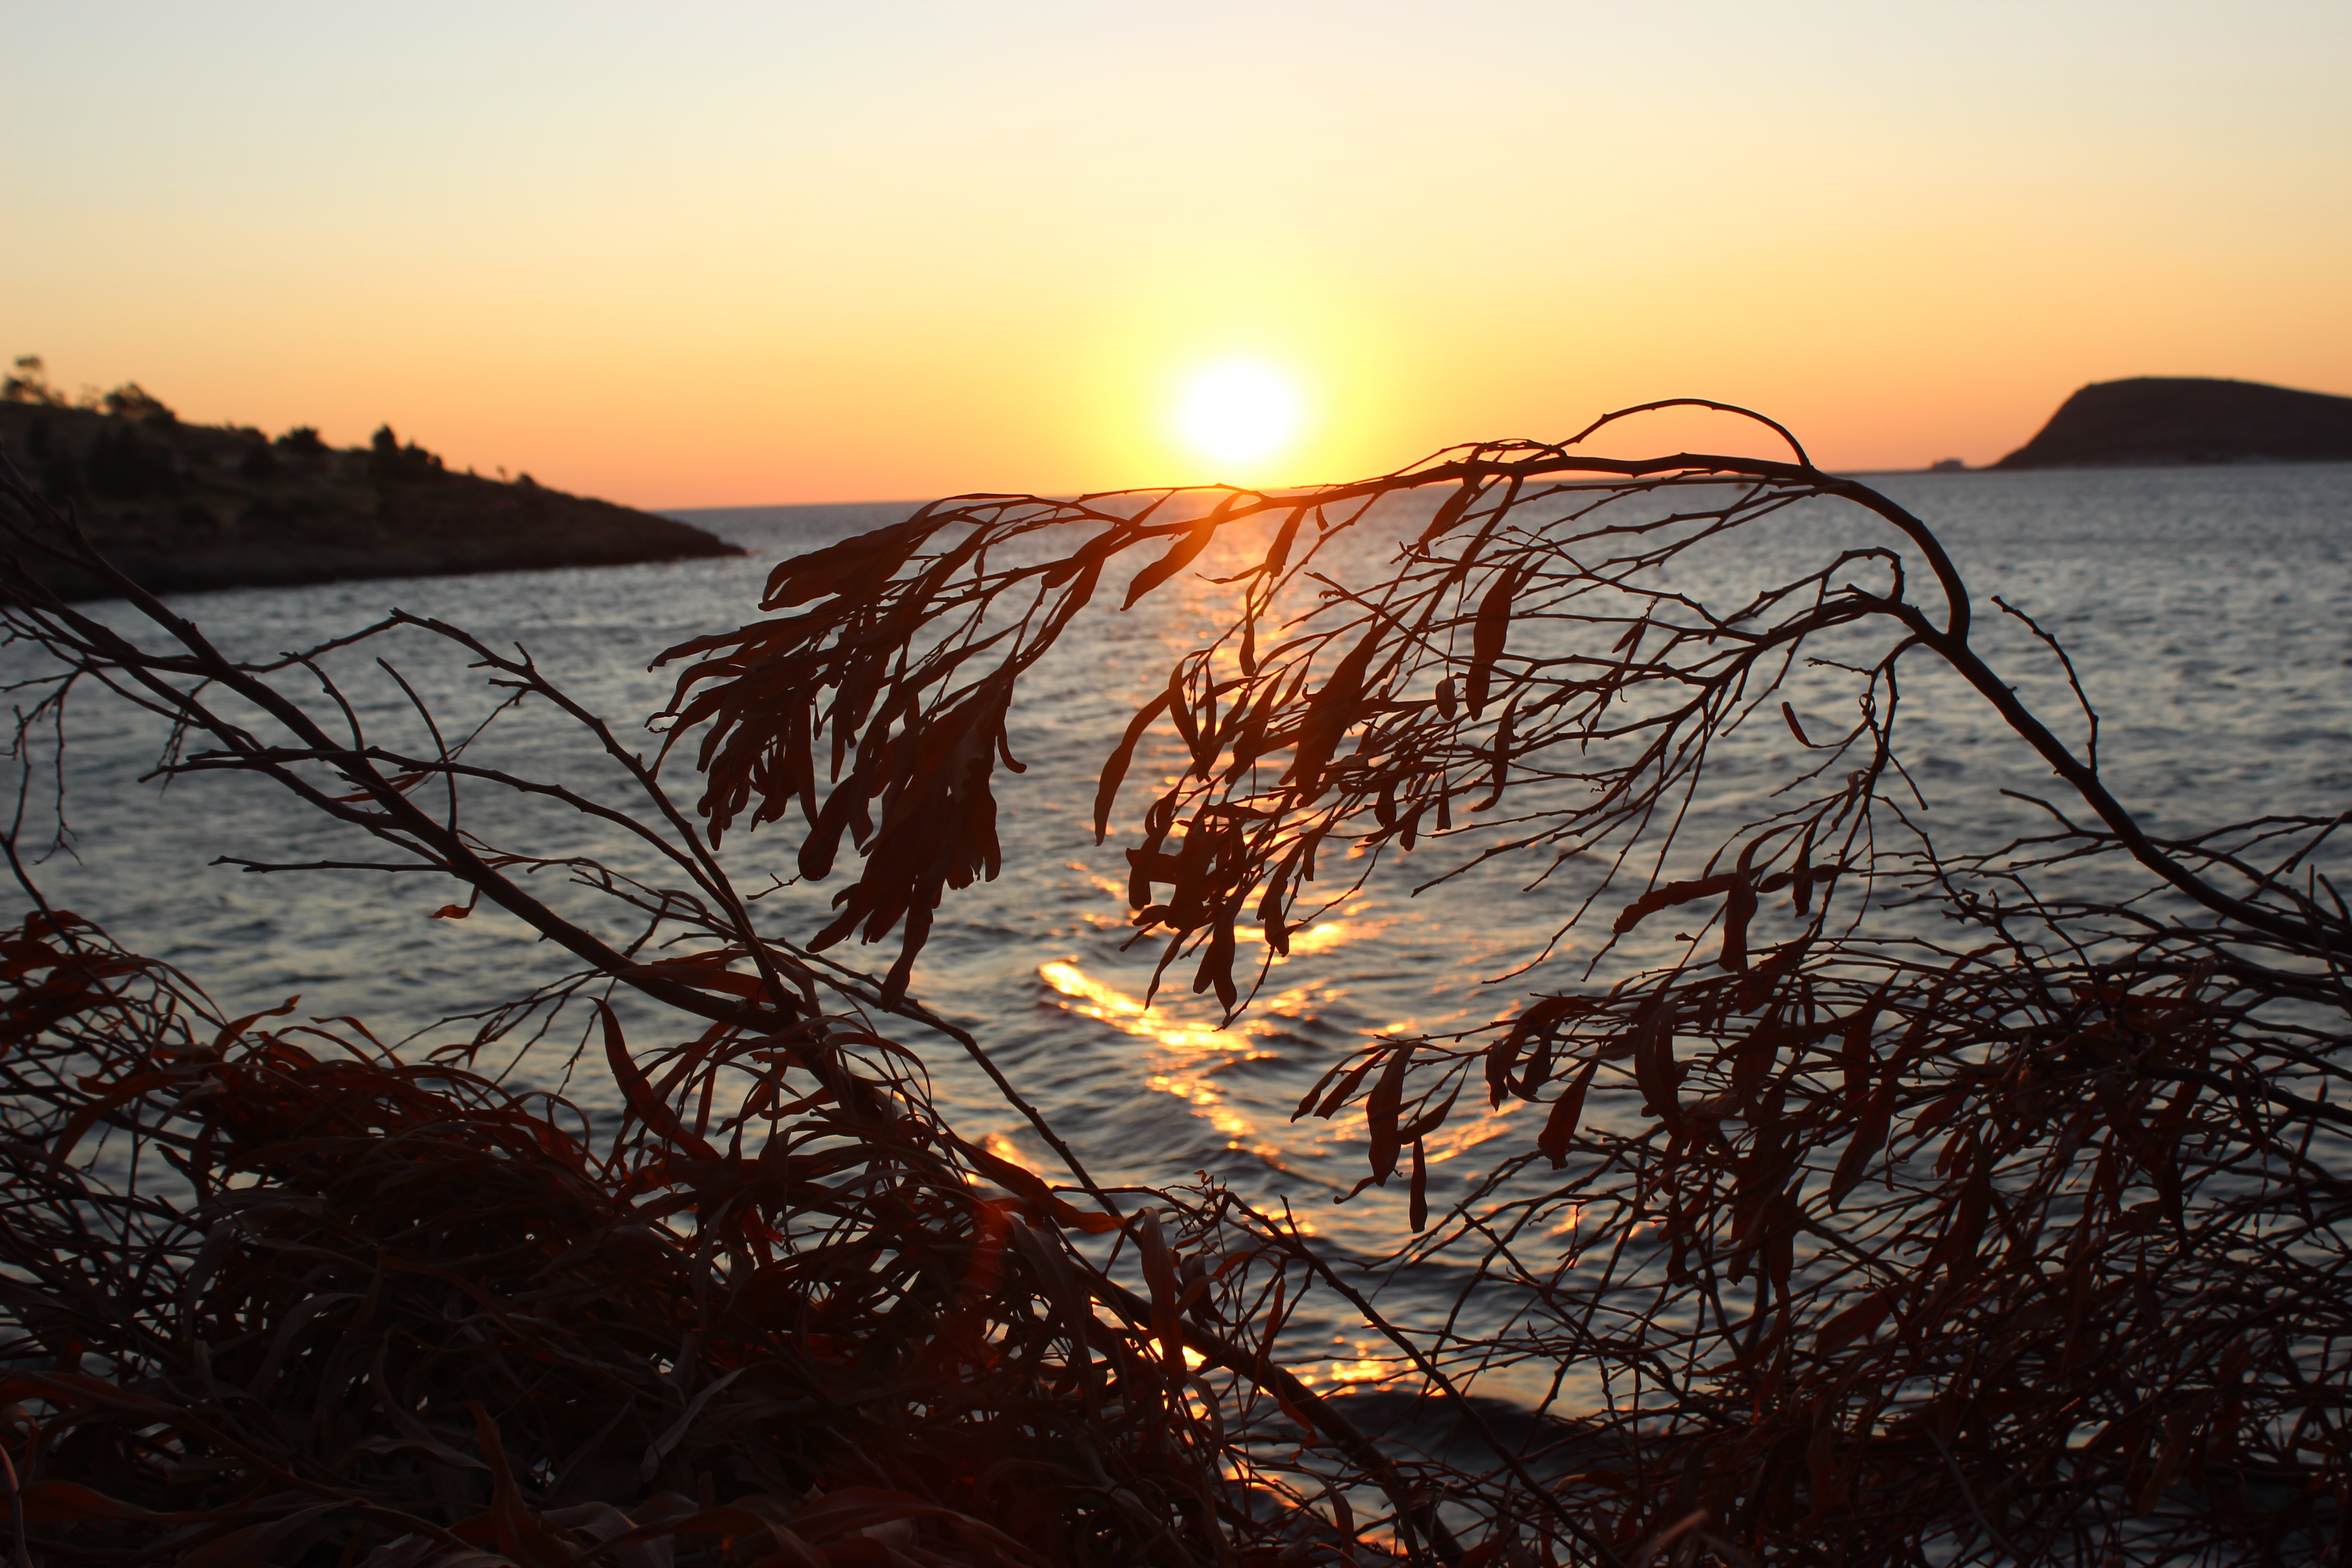
sun, sky, nature, water, sunset, horizon, sunrise, tree, natural landscape, sea, branch, morning, afterglow, evening, ocean, calm, landscape, sunlight, cloud, shore, lake, coast, rock, dusk, astronomical object, plant, photography, bay, wave, sound, mountain, national park, vacation, reflection, dawn, heat, red sky at morning